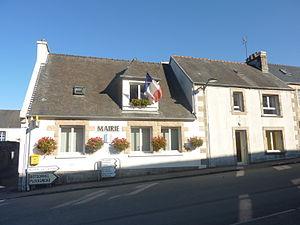
Lannéanou
Lannéanou [laneanu] est une commune du département du Finistère, dans la région Bretagne, en France.